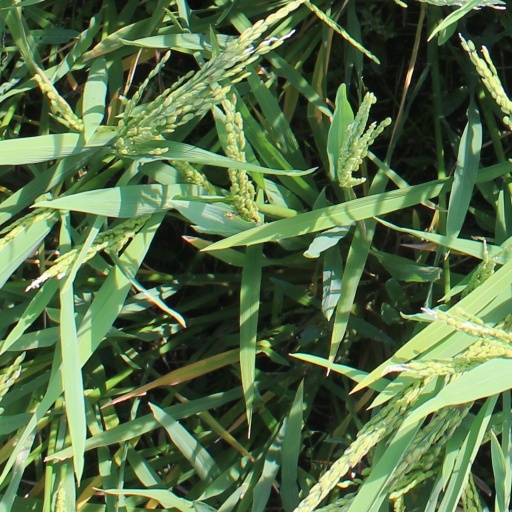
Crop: rice